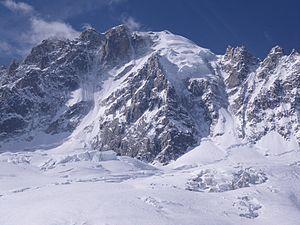
Le ski de pente raide, ou ski extrême, est une discipline du ski qui conjugue alpinisme et ski de montagne et se pratique dans un couloir ou sur une pente, généralement au départ d'un sommet que l'on atteint après une ascension à pied et à ski en mettant parfois en œuvre des techniques d'alpinisme. Les pentes sont définies par leur raideur, sans que l'on puisse fixer un seuil exact au-delà duquel une pente est considérée comme raide. La qualification d'une pente raide dépend de son inclinaison, en général supérieure ou égale à 50° sur certaines portions, mais aussi de sa longueur, de son engagement et de son exposition aux dangers.